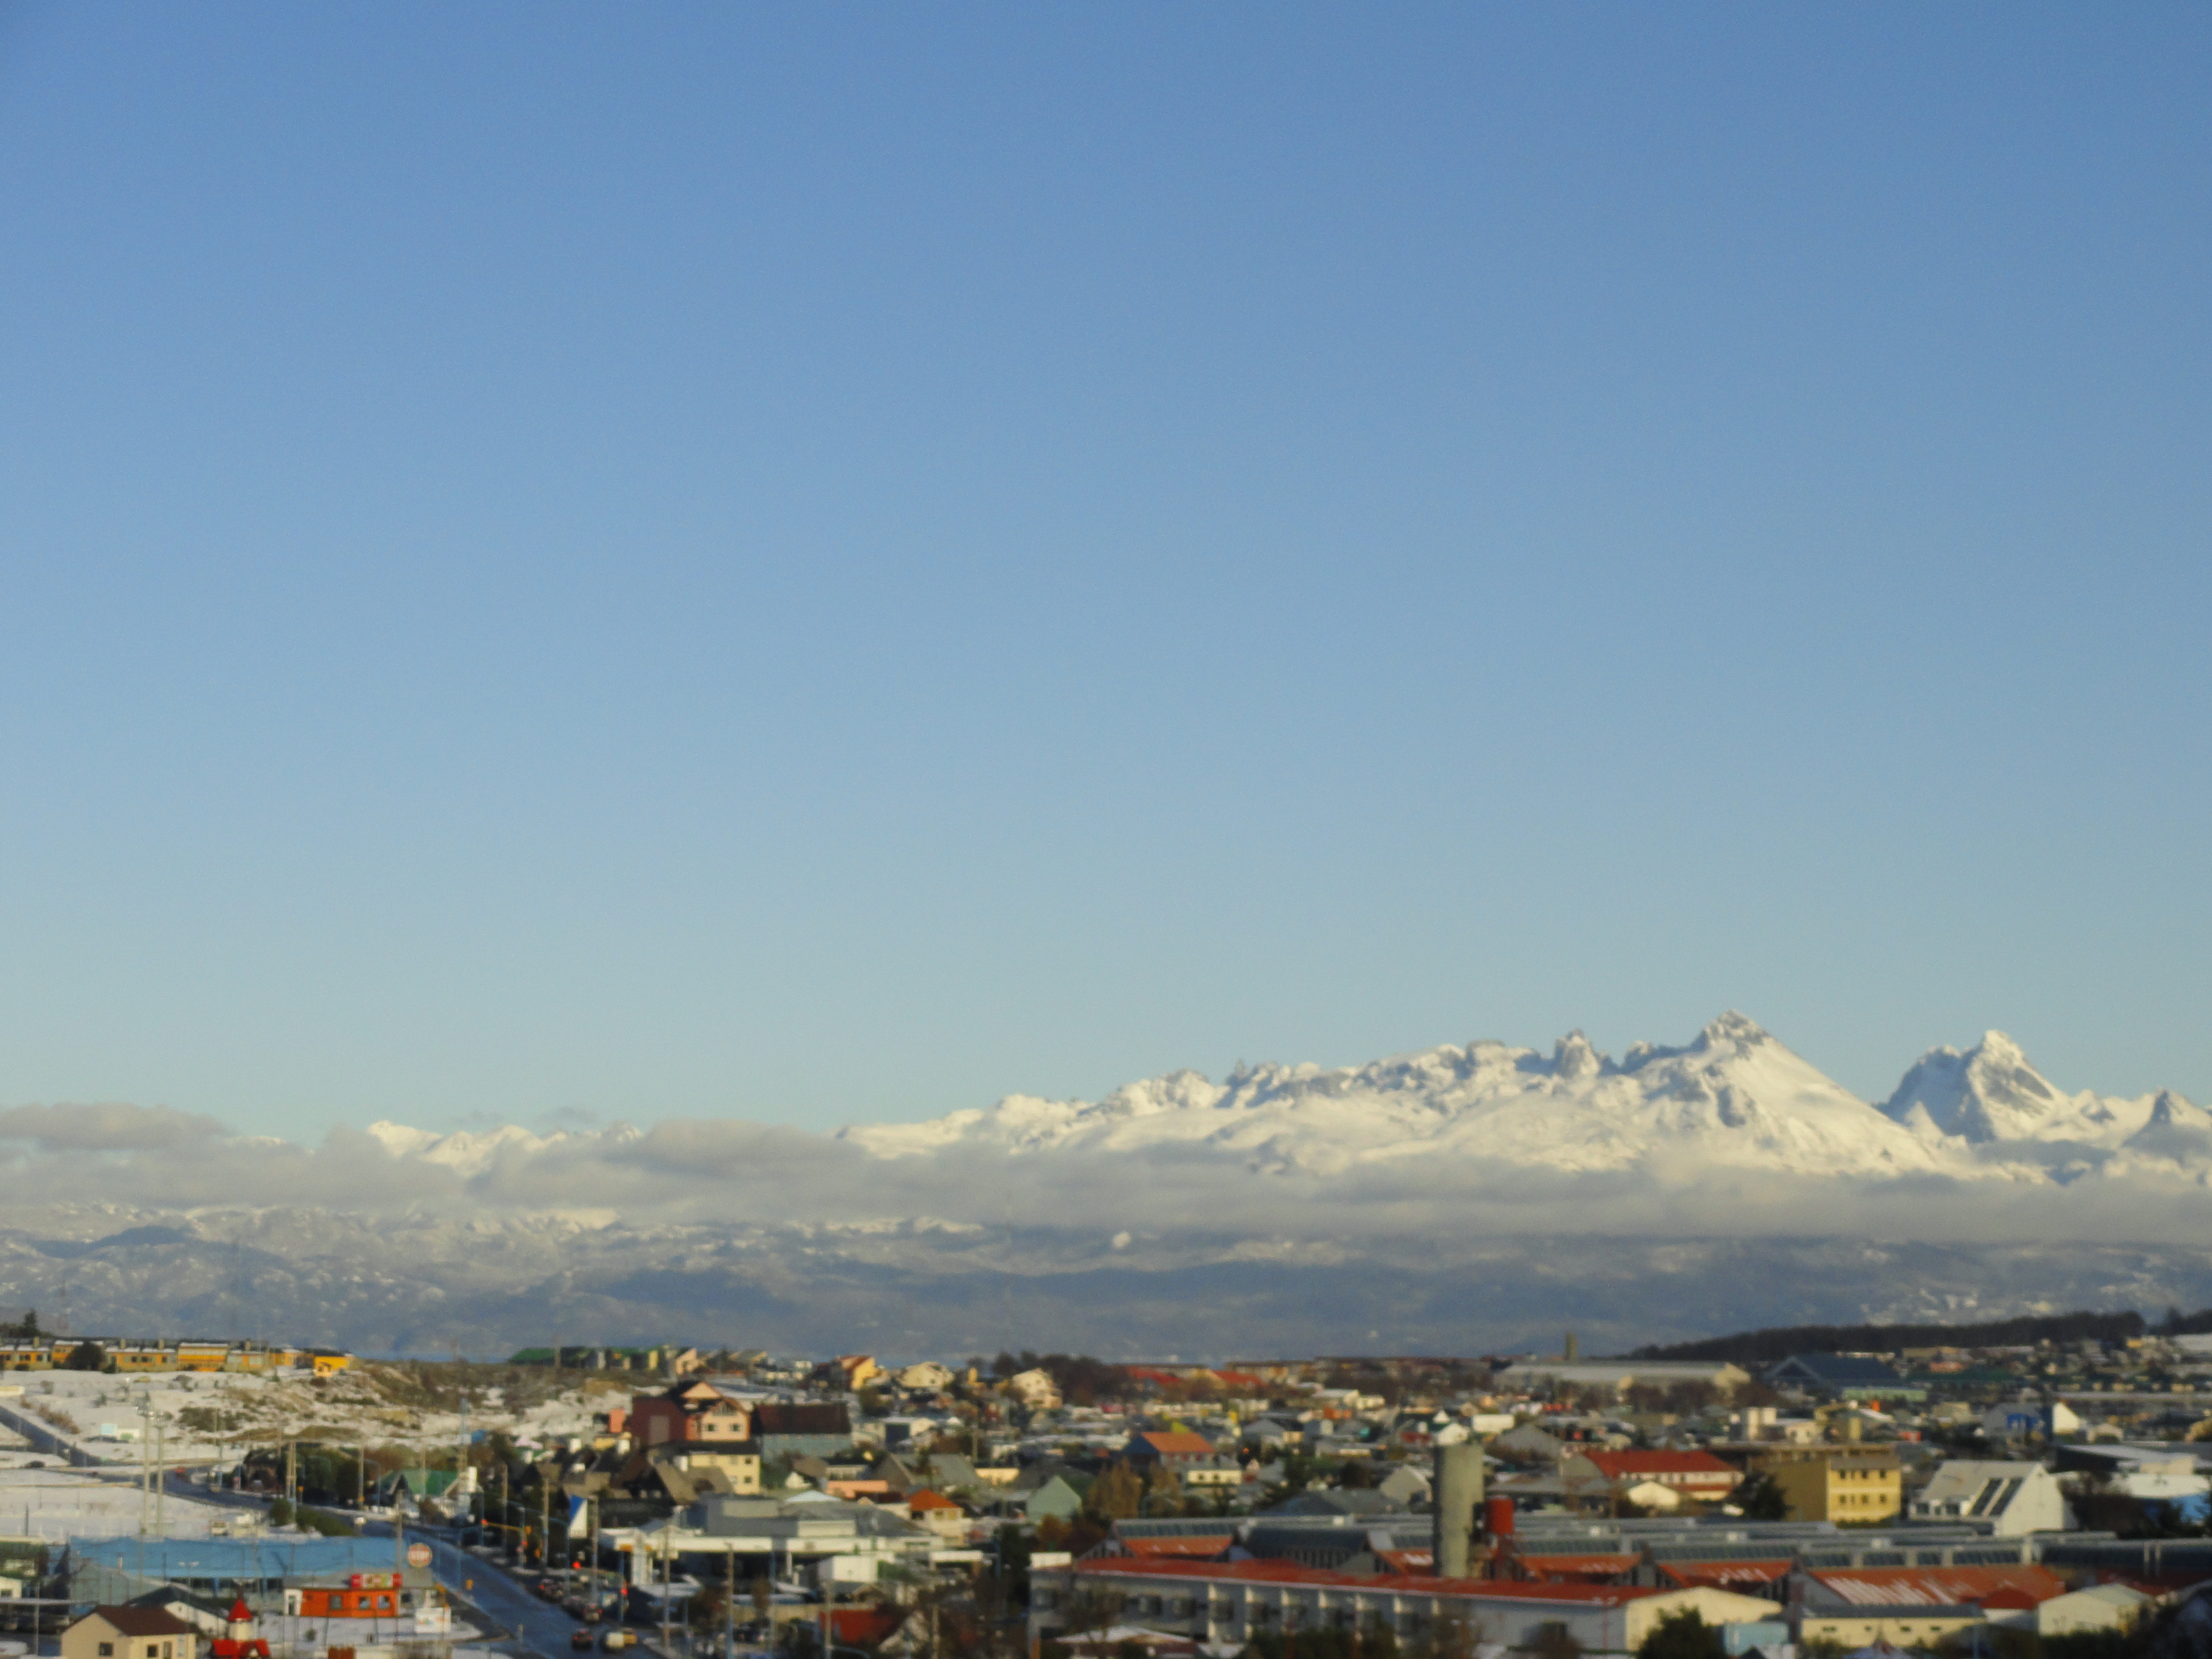
sky, mountain range, mountainous landforms, mountain, cloud, urban area, daytime, town, city, metropolitan area, human settlement, hill, residential area, winter, snow, hill station, suburb, tourism, metropolis, alps, landscape, cityscape, horizon, vacation, fell, meteorological phenomenon, village, panorama